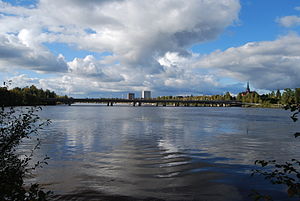
Kyrkbron / Efter brobyggeriet
Kyrkbron set fra Ön.
Kyrkbron er en bro i Umeå Kolbäcksbron er en broforbindelse i den østlige del af Umeå i Västerbottens län i Sverige. Den fører Östra Kyrkogatan over Ume älv til den bydelen Teg på den sydlige side af af elven. Man påbegyndte byggeriet af Kyrkbron i 1973 og den blev indviet 26. september 1975 som Umeås tredje bro over elven. Broen består af to parallelle betonbroer med hver sine kørebaner med til- og afkørselsramper som strækker sig ud over elven på den nordlige side. Det var planen at Kyrkbron skulle aflaste Tegsbron.